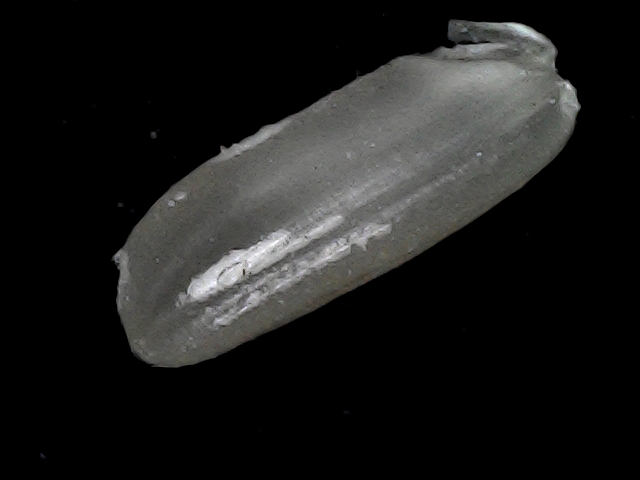
Rice variety: BD79